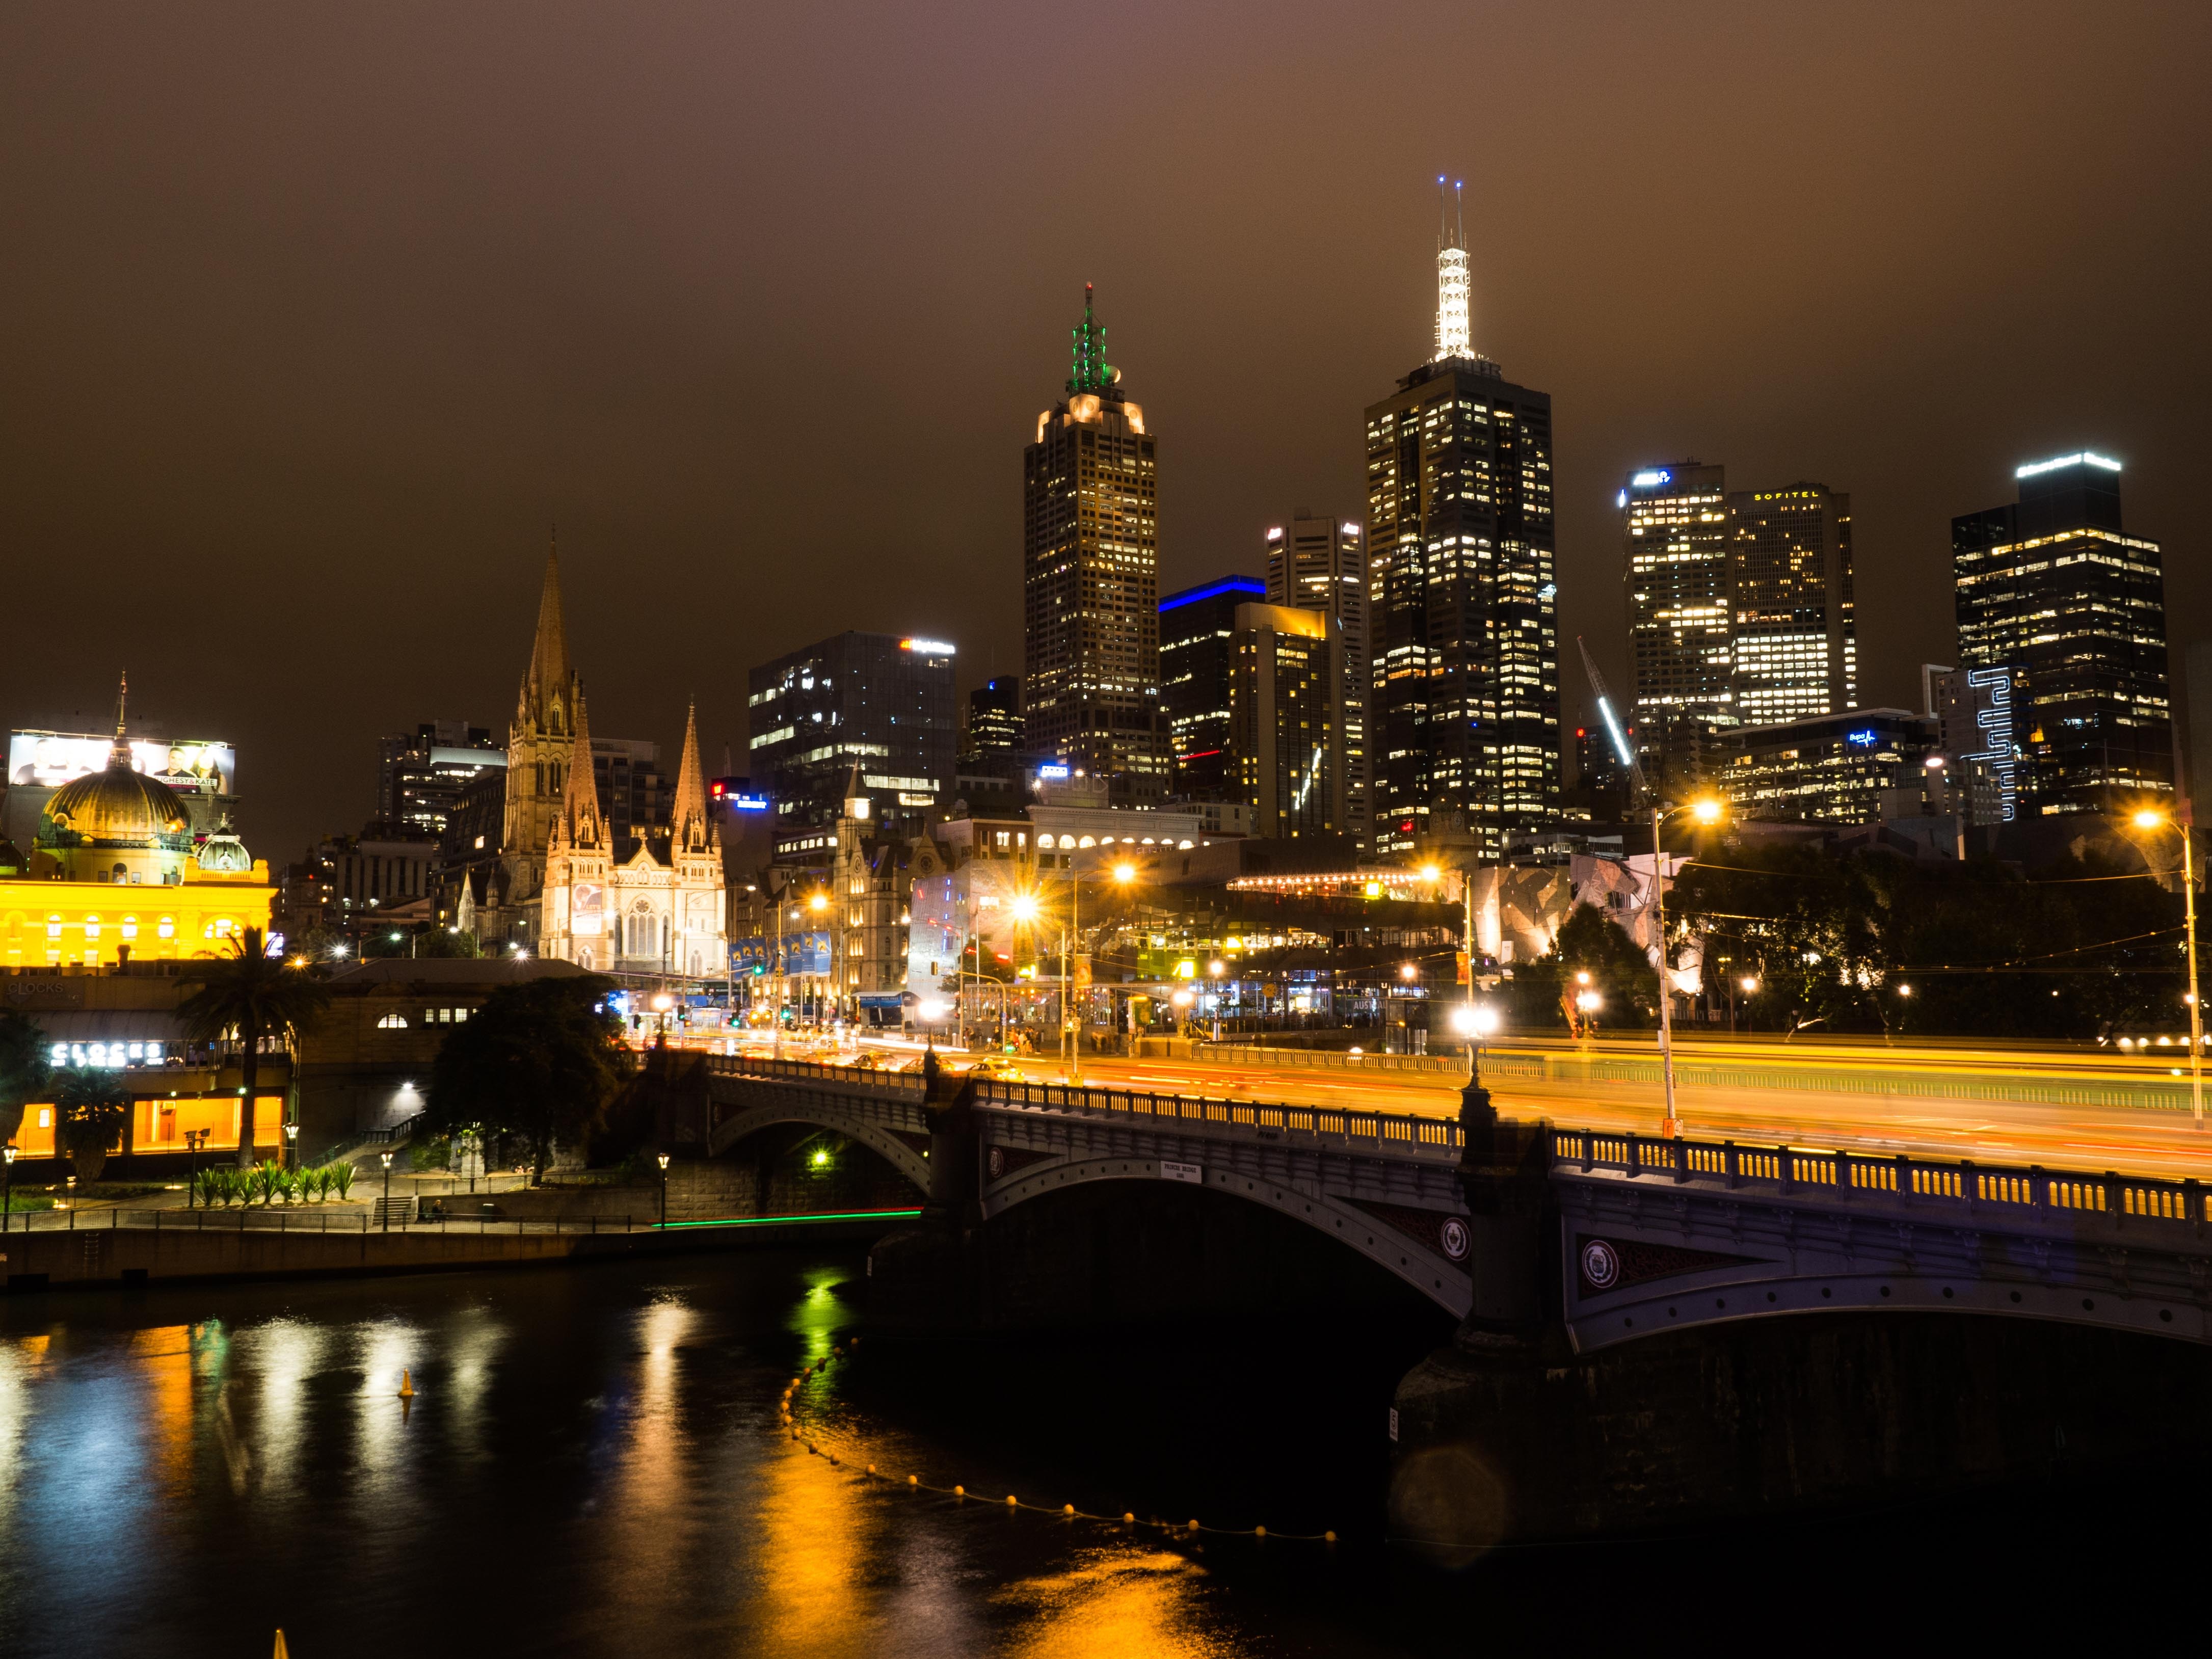
water, bridge, skyline, night, city, skyscraper, cityscape, downtown, dusk, evening, reflection, tower, landmark, waterfront, night time, victoria, melbourne, cbd, metropolis, melbourne skyline, yarra river, human settlement, metropolitan area